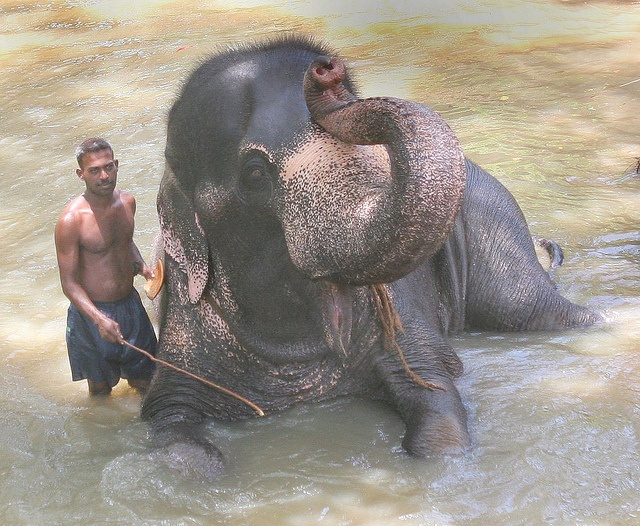
A man is washing a large elephant in a river.
An elephant is sitting in the water with a man beside it.
A shirtless man and an elephant in murky water.
An elephant trainer stands in the water beside a young elephant that is sitting in it.
A man holding a stick near an elephant in a dirty river.